Aimery of Cyprus

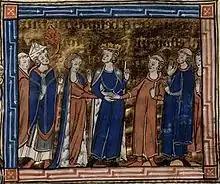
Marriage of Aimery's younger brother, Guy of Lusignan, and Sibylla, the sister of Baldwin IV of Jerusalem

Aimery was first mentioned as Constable of Jerusalem on 24 February 1182. According to Steven Runciman and Malcolm Barber, he had already been granted the office shortly after his predecessor, Humphrey II of Toron, died in April 1179. Historian Bernard Hamilton writes that Aimery's appointment was the consequence of the growing influence of his brother and he was appointed only around 1181.